History of medieval Cumbria

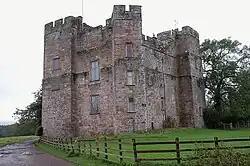
Dacre Castle, Dacre. A moated tower house built in the mid-14th century. Along with Naworth Castle, and Askerton Castle, it protected the Dacre family from the Scots and the Border reivers

Henry III succeeded John as a nine-year-old but, despite this, an agreement was made between the English and Scots in 1219. The English kept the northern counties, while Alexander gained the honours of Huntingdon and Tynedale, along with Penrith and Castle Sowerby, the latter being in Inglewood Forest.